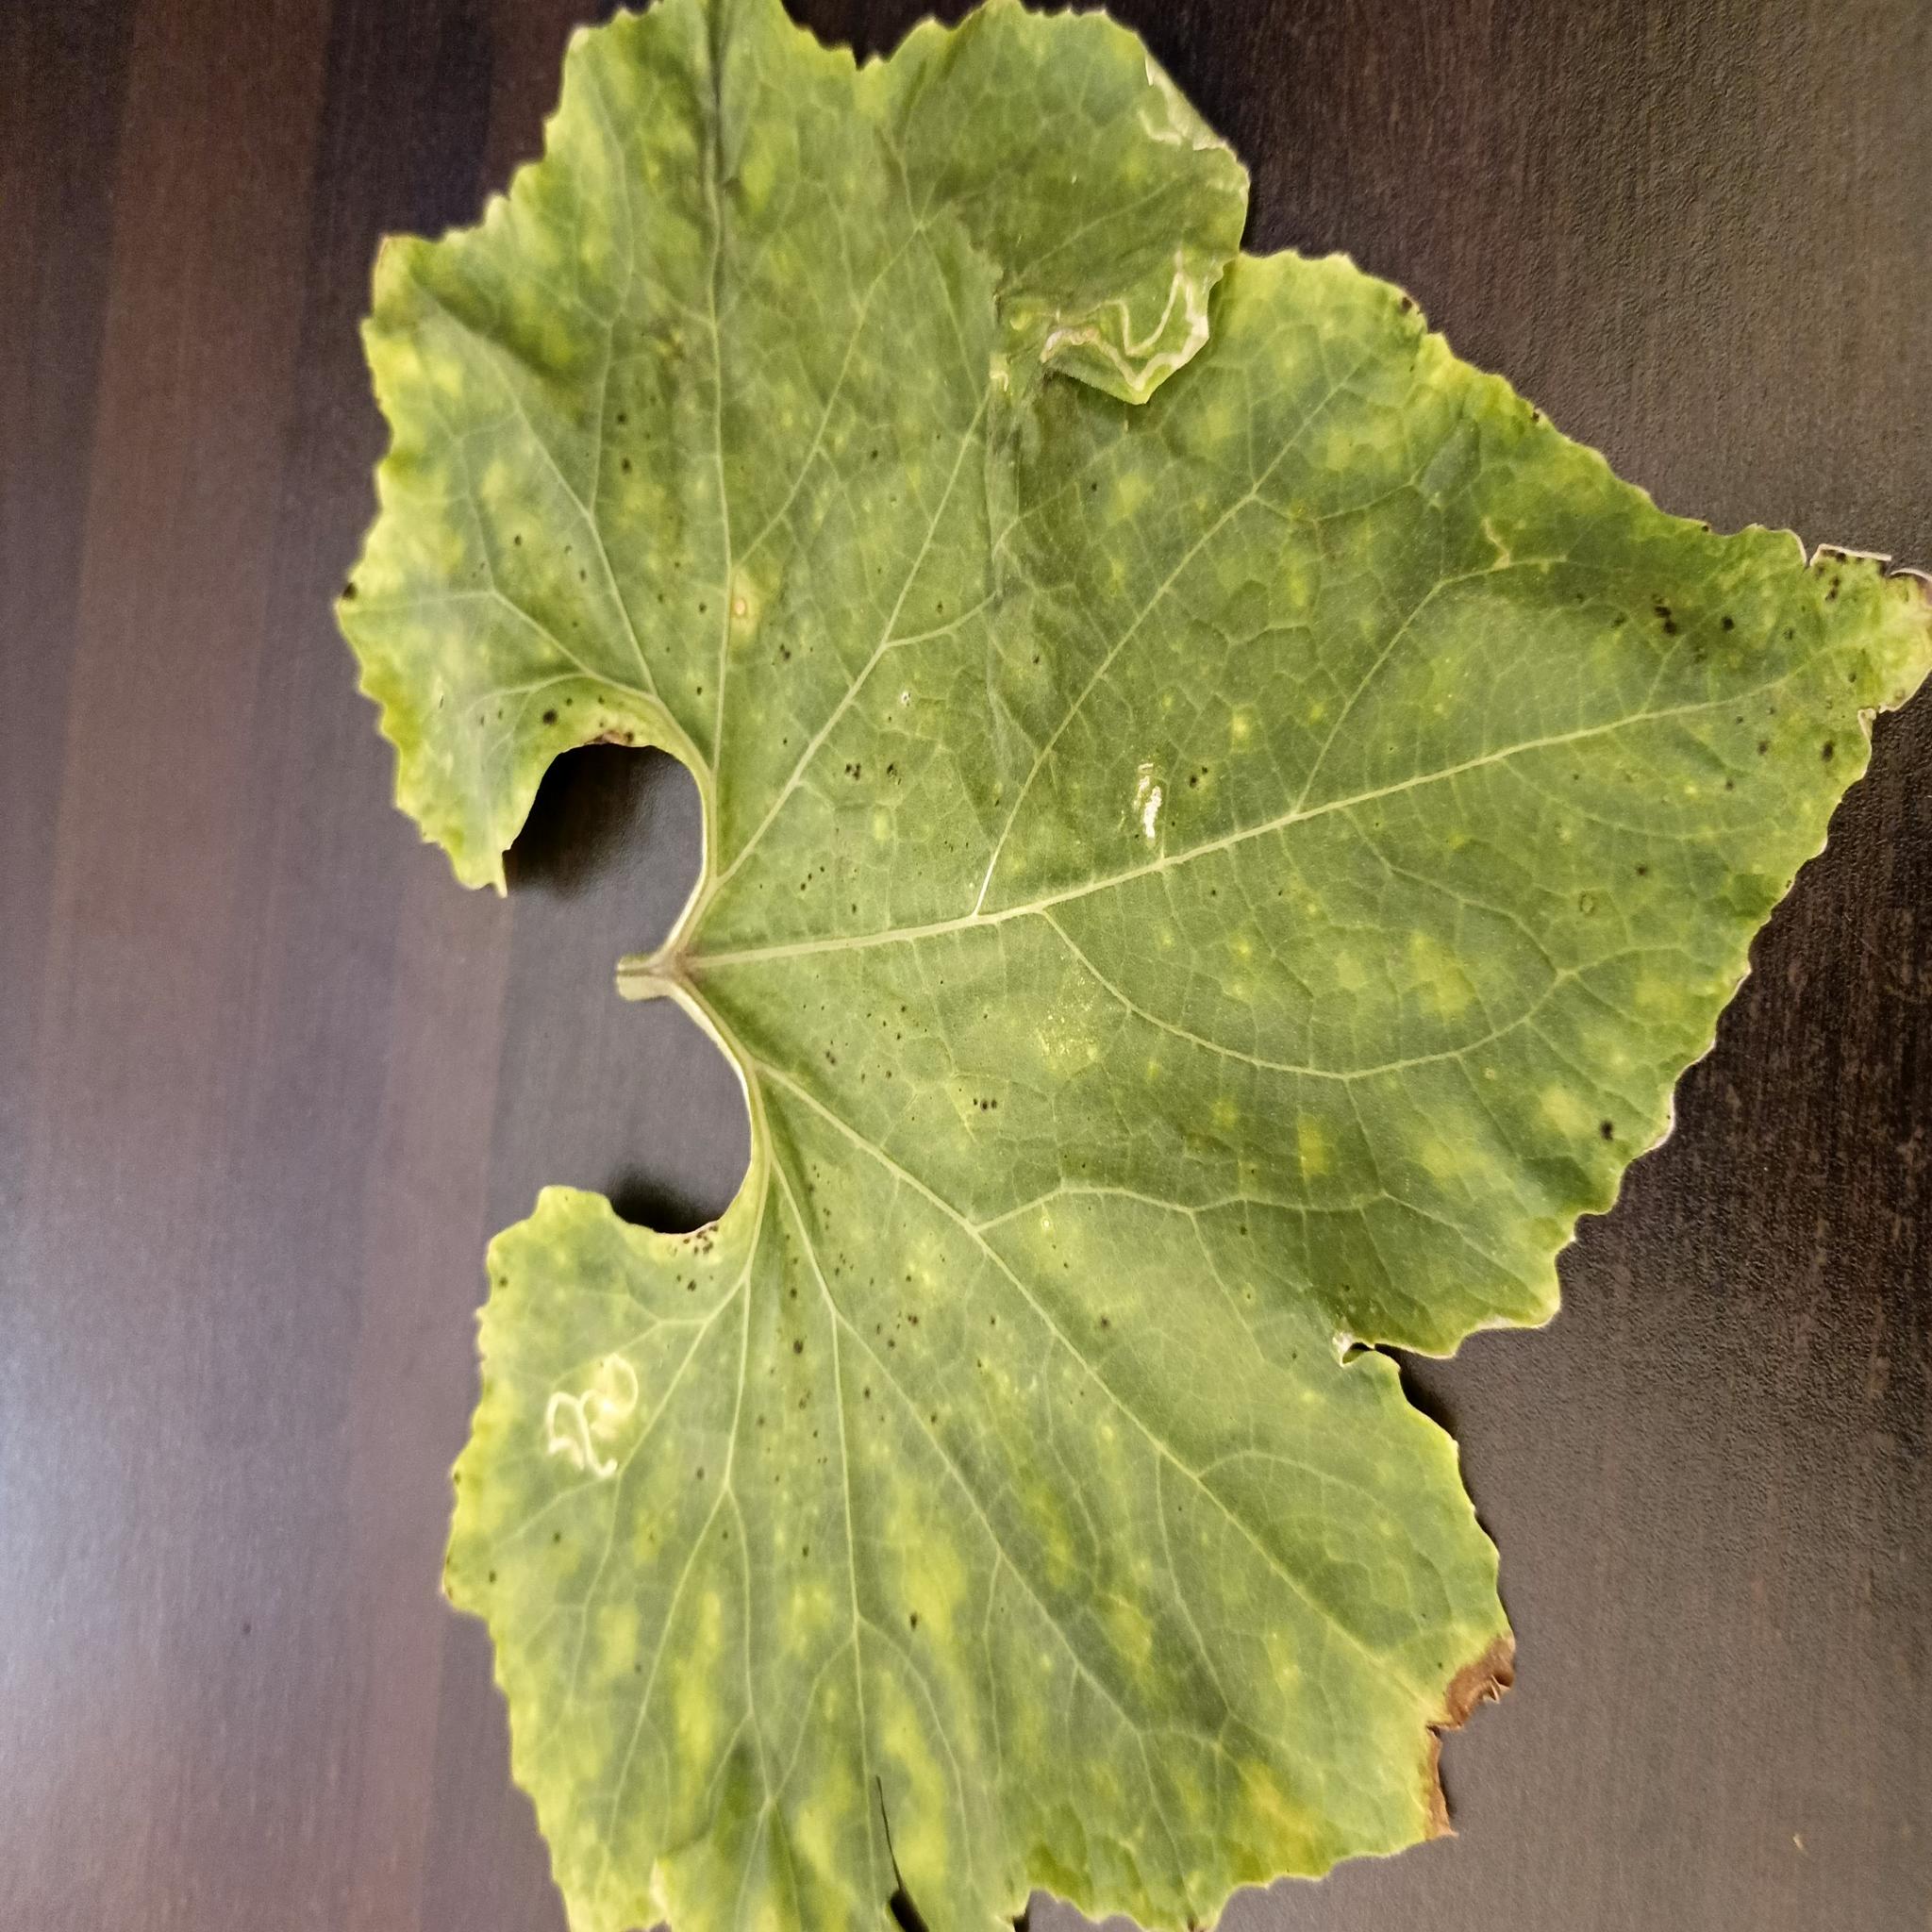
Label: Leaf miner